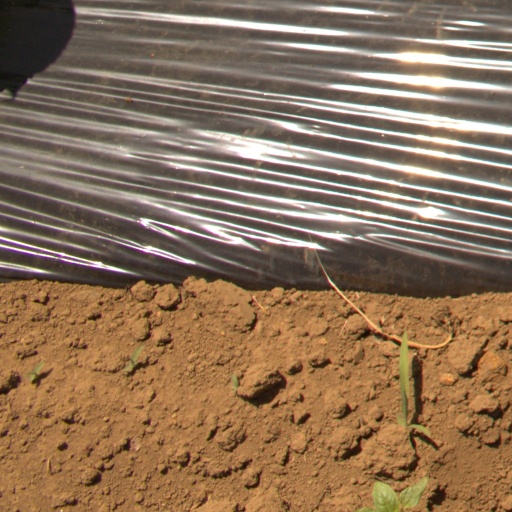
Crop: Jerusalem artichoke